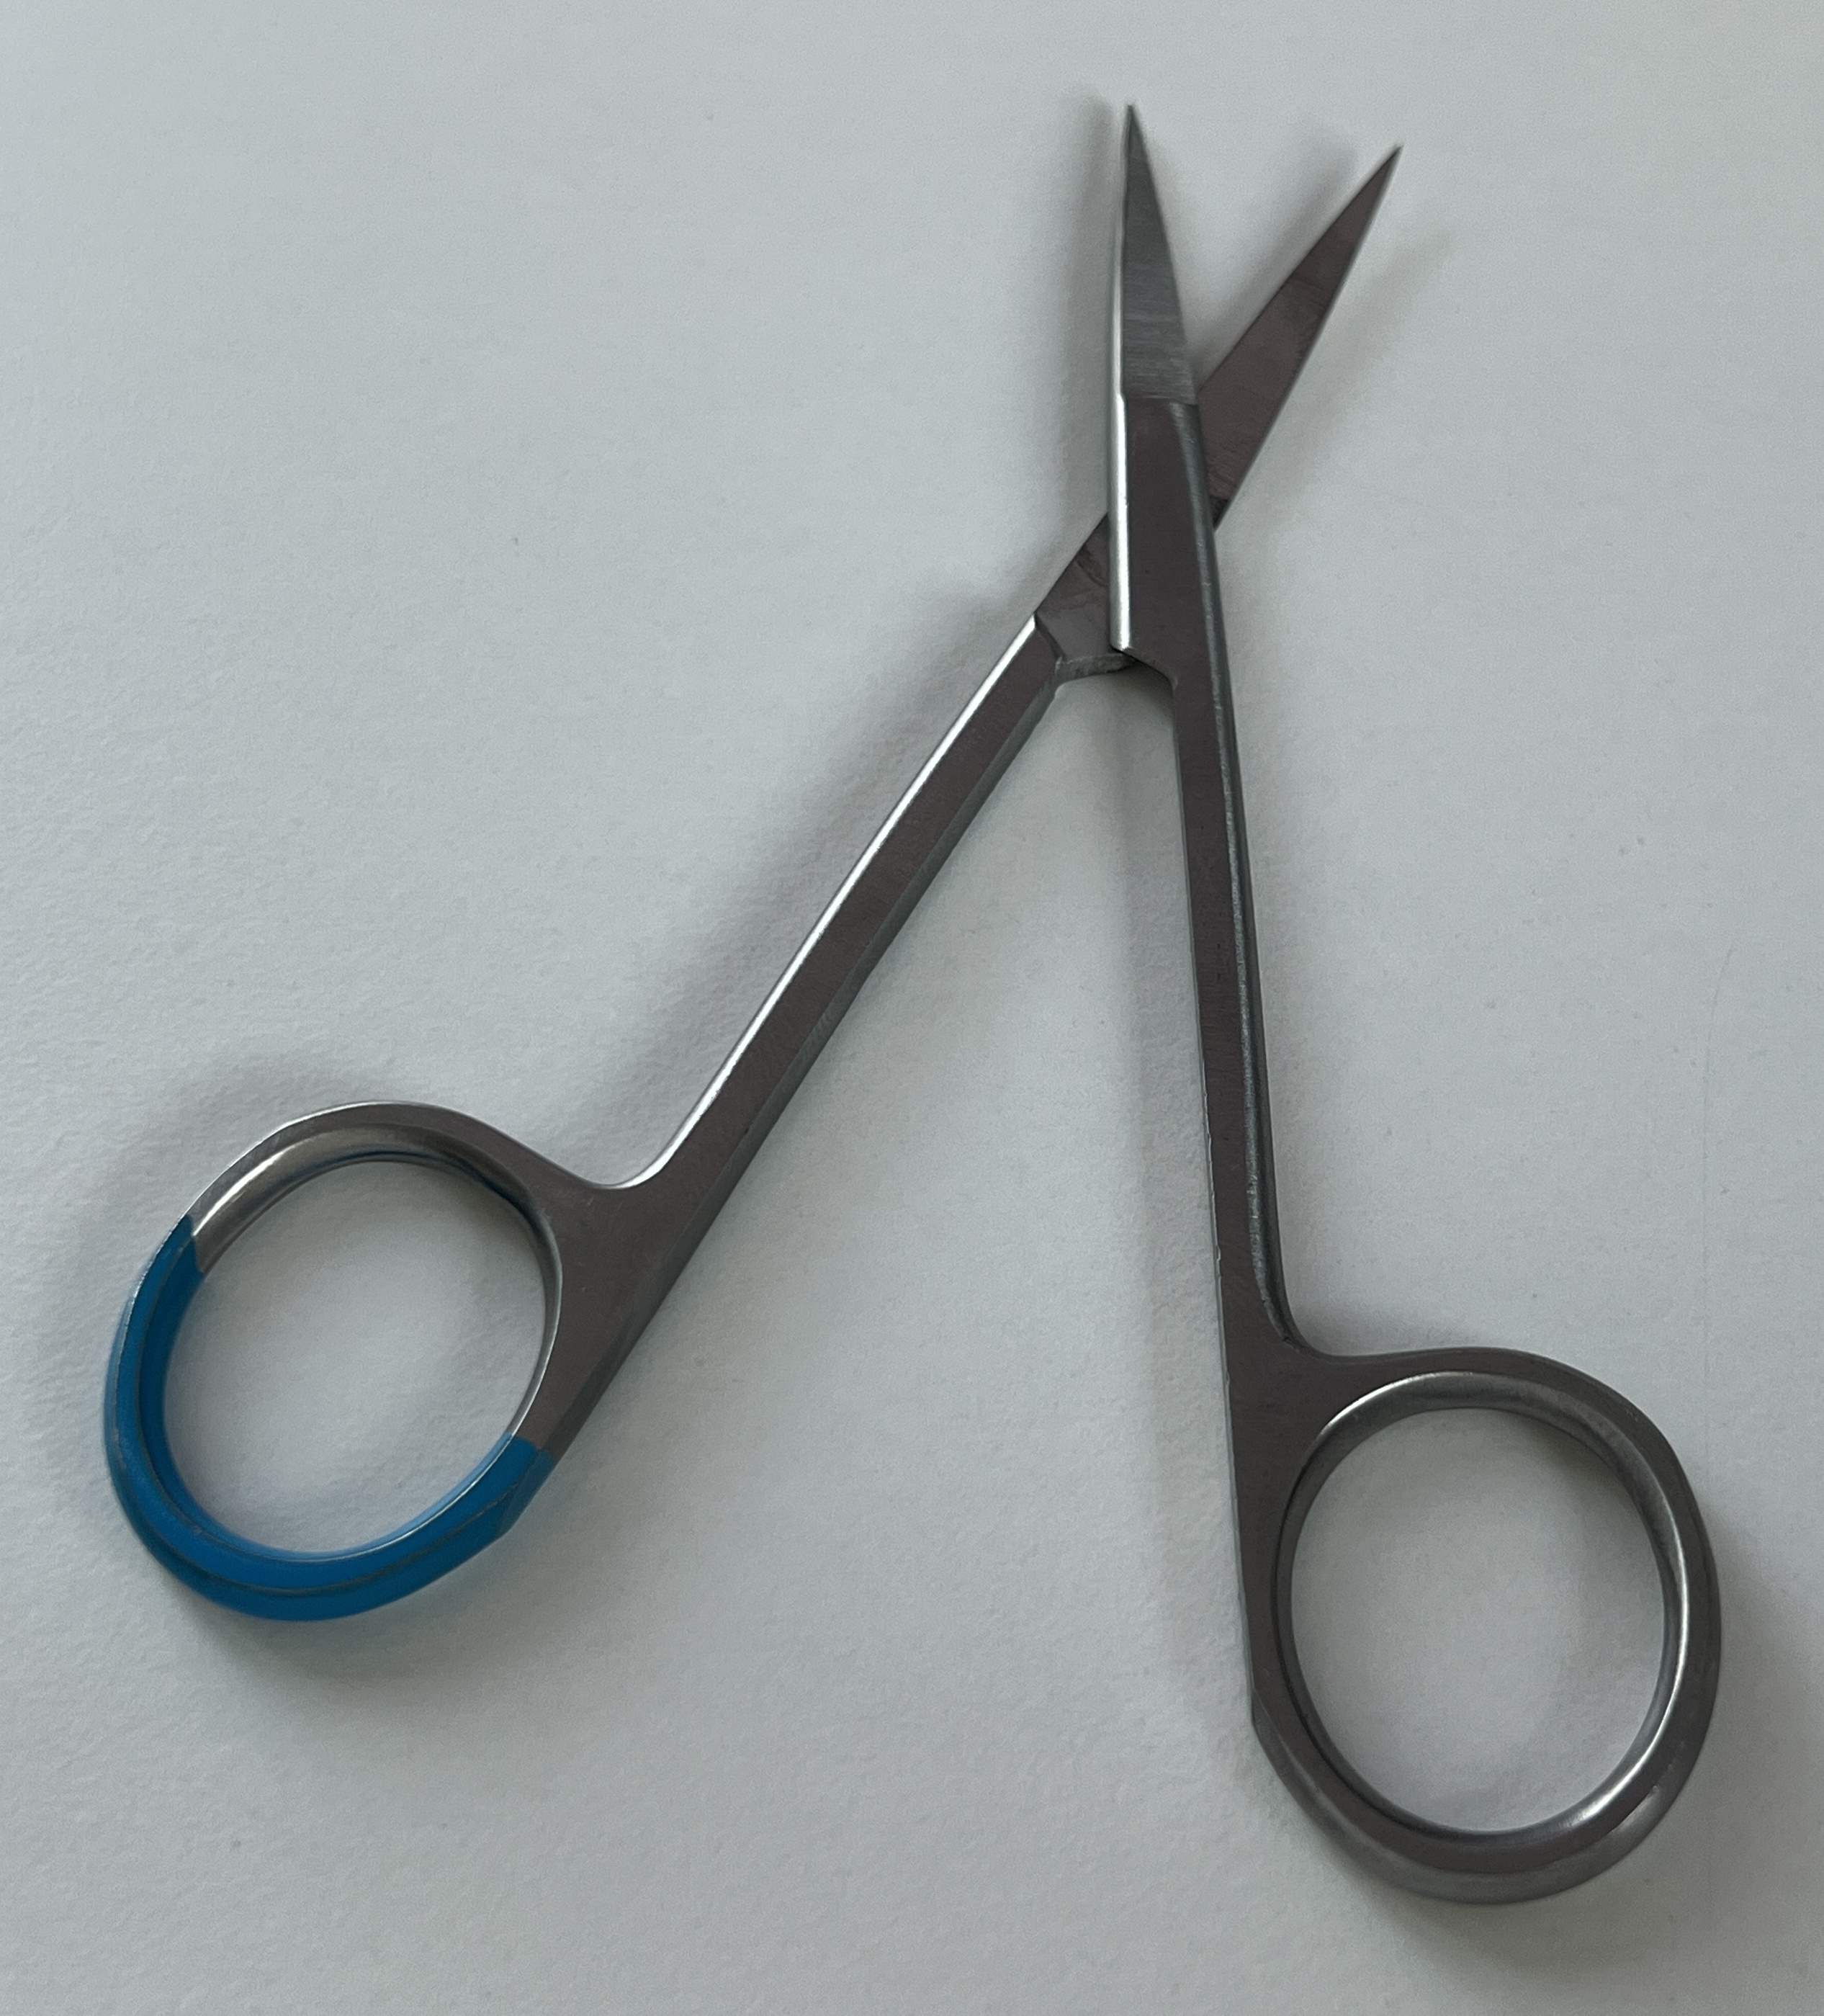
Hinged instrument state: open